Virgin Hotels Chicago

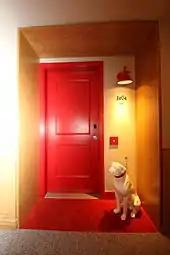
A pet friendly room with its sculptural marking

The visitors use a mobile app, named Lucy, that the company describes as a "personal comfort assistant". According to Mary Forgione of The "Los Angeles Times", the app can order more pillows, handle room service orders, and serve as a remote control for both the television and the hotel's music library. The website also suggests that the app can control room temperature, interface with the chat board, provide local knowledge, and coordinate your messages with hotel staff.